Air transports of heads of state and government

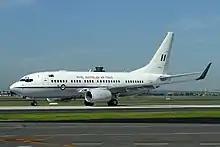
An RAAF Boeing 737 BBJ at Sydney Airport

The Polish Air Force operates a dedicated fleet of five jet aircraft intended for use by the highest-ranking Polish government officials ("najważniejsze osoby w państwie"), including the president, the prime minister, the Marshal of the Sejm, and the Marshal of the Senate. The aircraft are operated and maintained by the Polish Air Force 1st Airlift Air Base.